Marc Chagall

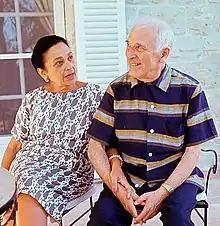
Vava Brodsky and Marc Chagall in 1967

During his time in Paris, Chagall was constantly reminded of his home in Vitebsk, as Paris was also home to many painters, writers, poets, composers, dancers, and other émigrés from the Russian Empire. However, "night after night he painted until dawn", only then going to bed for a few hours, and resisted the many temptations of the big city at night. "My homeland exists only in my soul", he once said. He continued painting Jewish motifs and subjects from his memories of Vitebsk, although he included Parisian scenes — the Eiffel Tower in particular, along with portraits. Many of his works were updated versions of paintings he had made in Russia, transposed into Fauvist or Cubist keys.